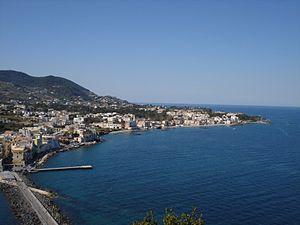
Ischia est une île italienne située en mer Tyrrhénienne, au nord du golfe de Naples, dans le groupe des îles Phlégréennes. Elle couvre une surface de 47 km², mesure 10 km d'est en ouest et 7 km du nord au sud. Ses quelque 62 000 habitants en font la troisième île italienne par la population, après la Sicile et la Sardaigne.